Chantal Safu

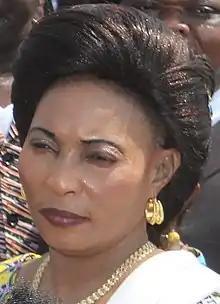
Safu in 2018

Chantal Safu (or Safou ) Lopusa is a former public official in the Democratic Republic of the Congo. She was Minister for Gender, Children and the Family until 9 September 2019 when she was replaced by .